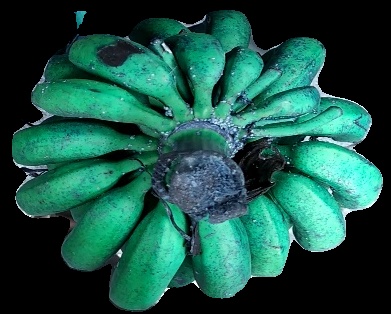
Variety: rasbale
Grade: grade3